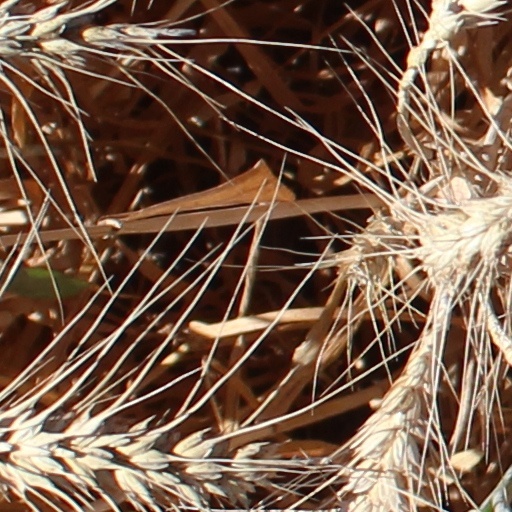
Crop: wheat